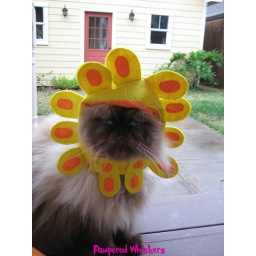
Bandit in Late Bloomer cat flower hat